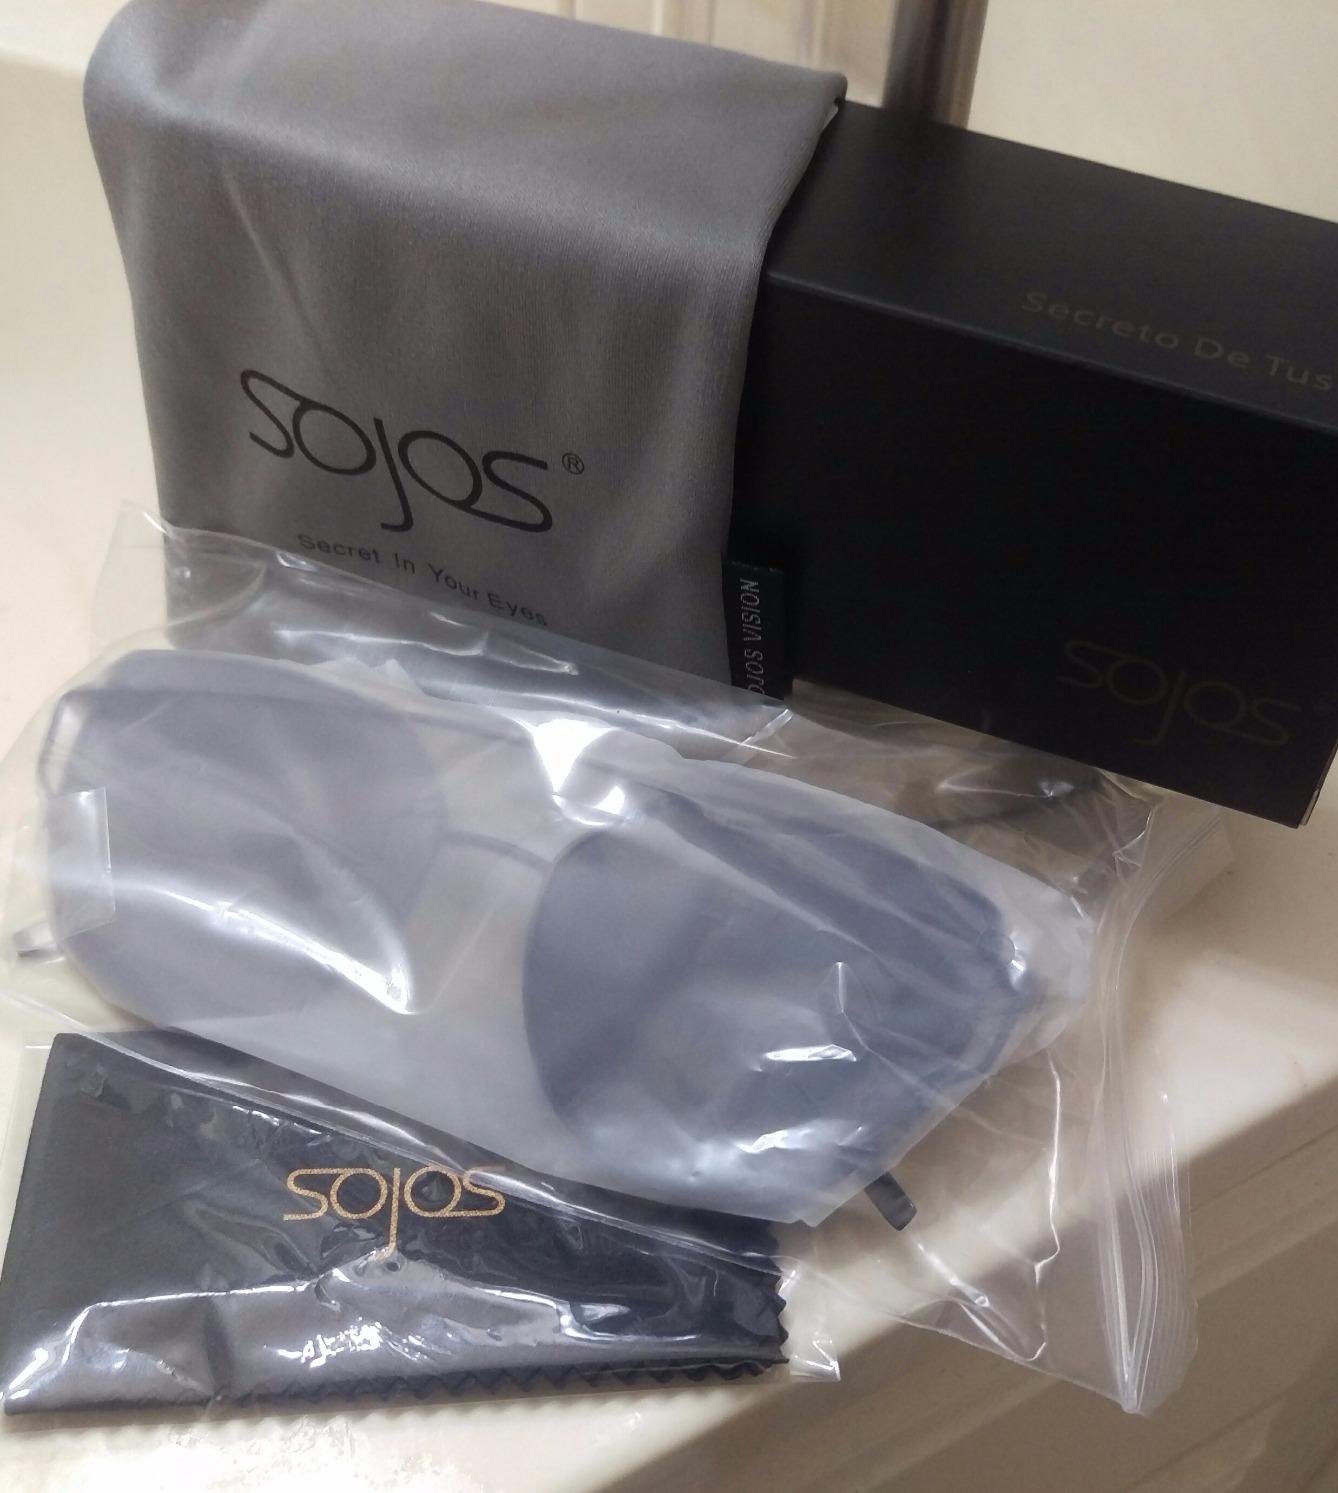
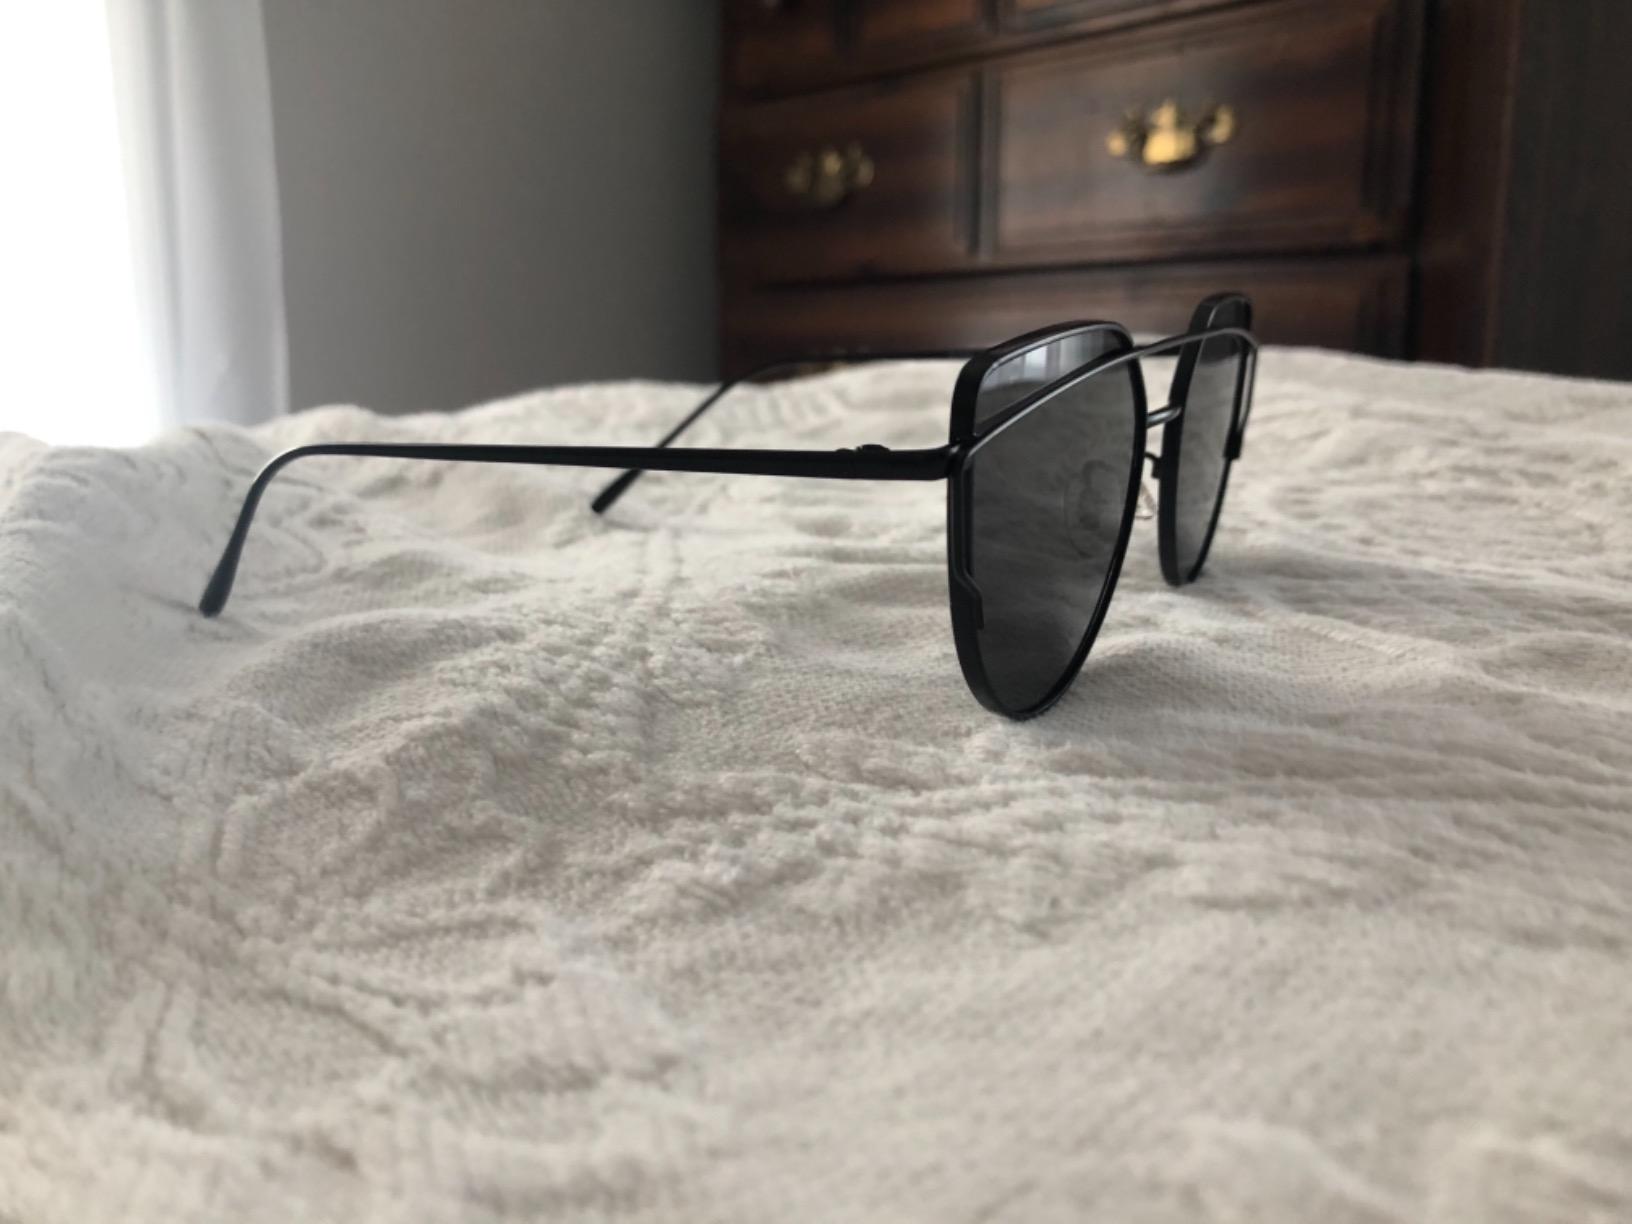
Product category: accessories_sunglasses
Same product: yes